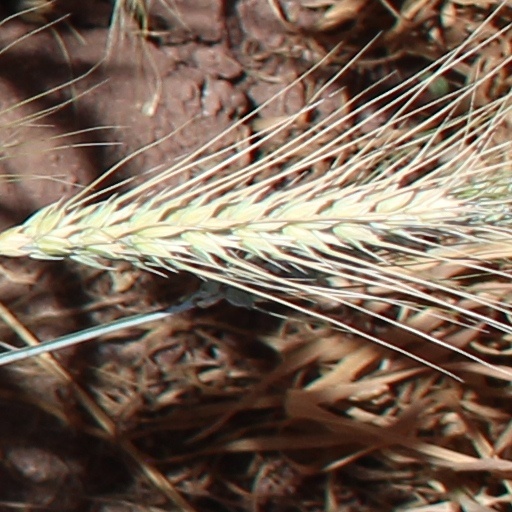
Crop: wheat